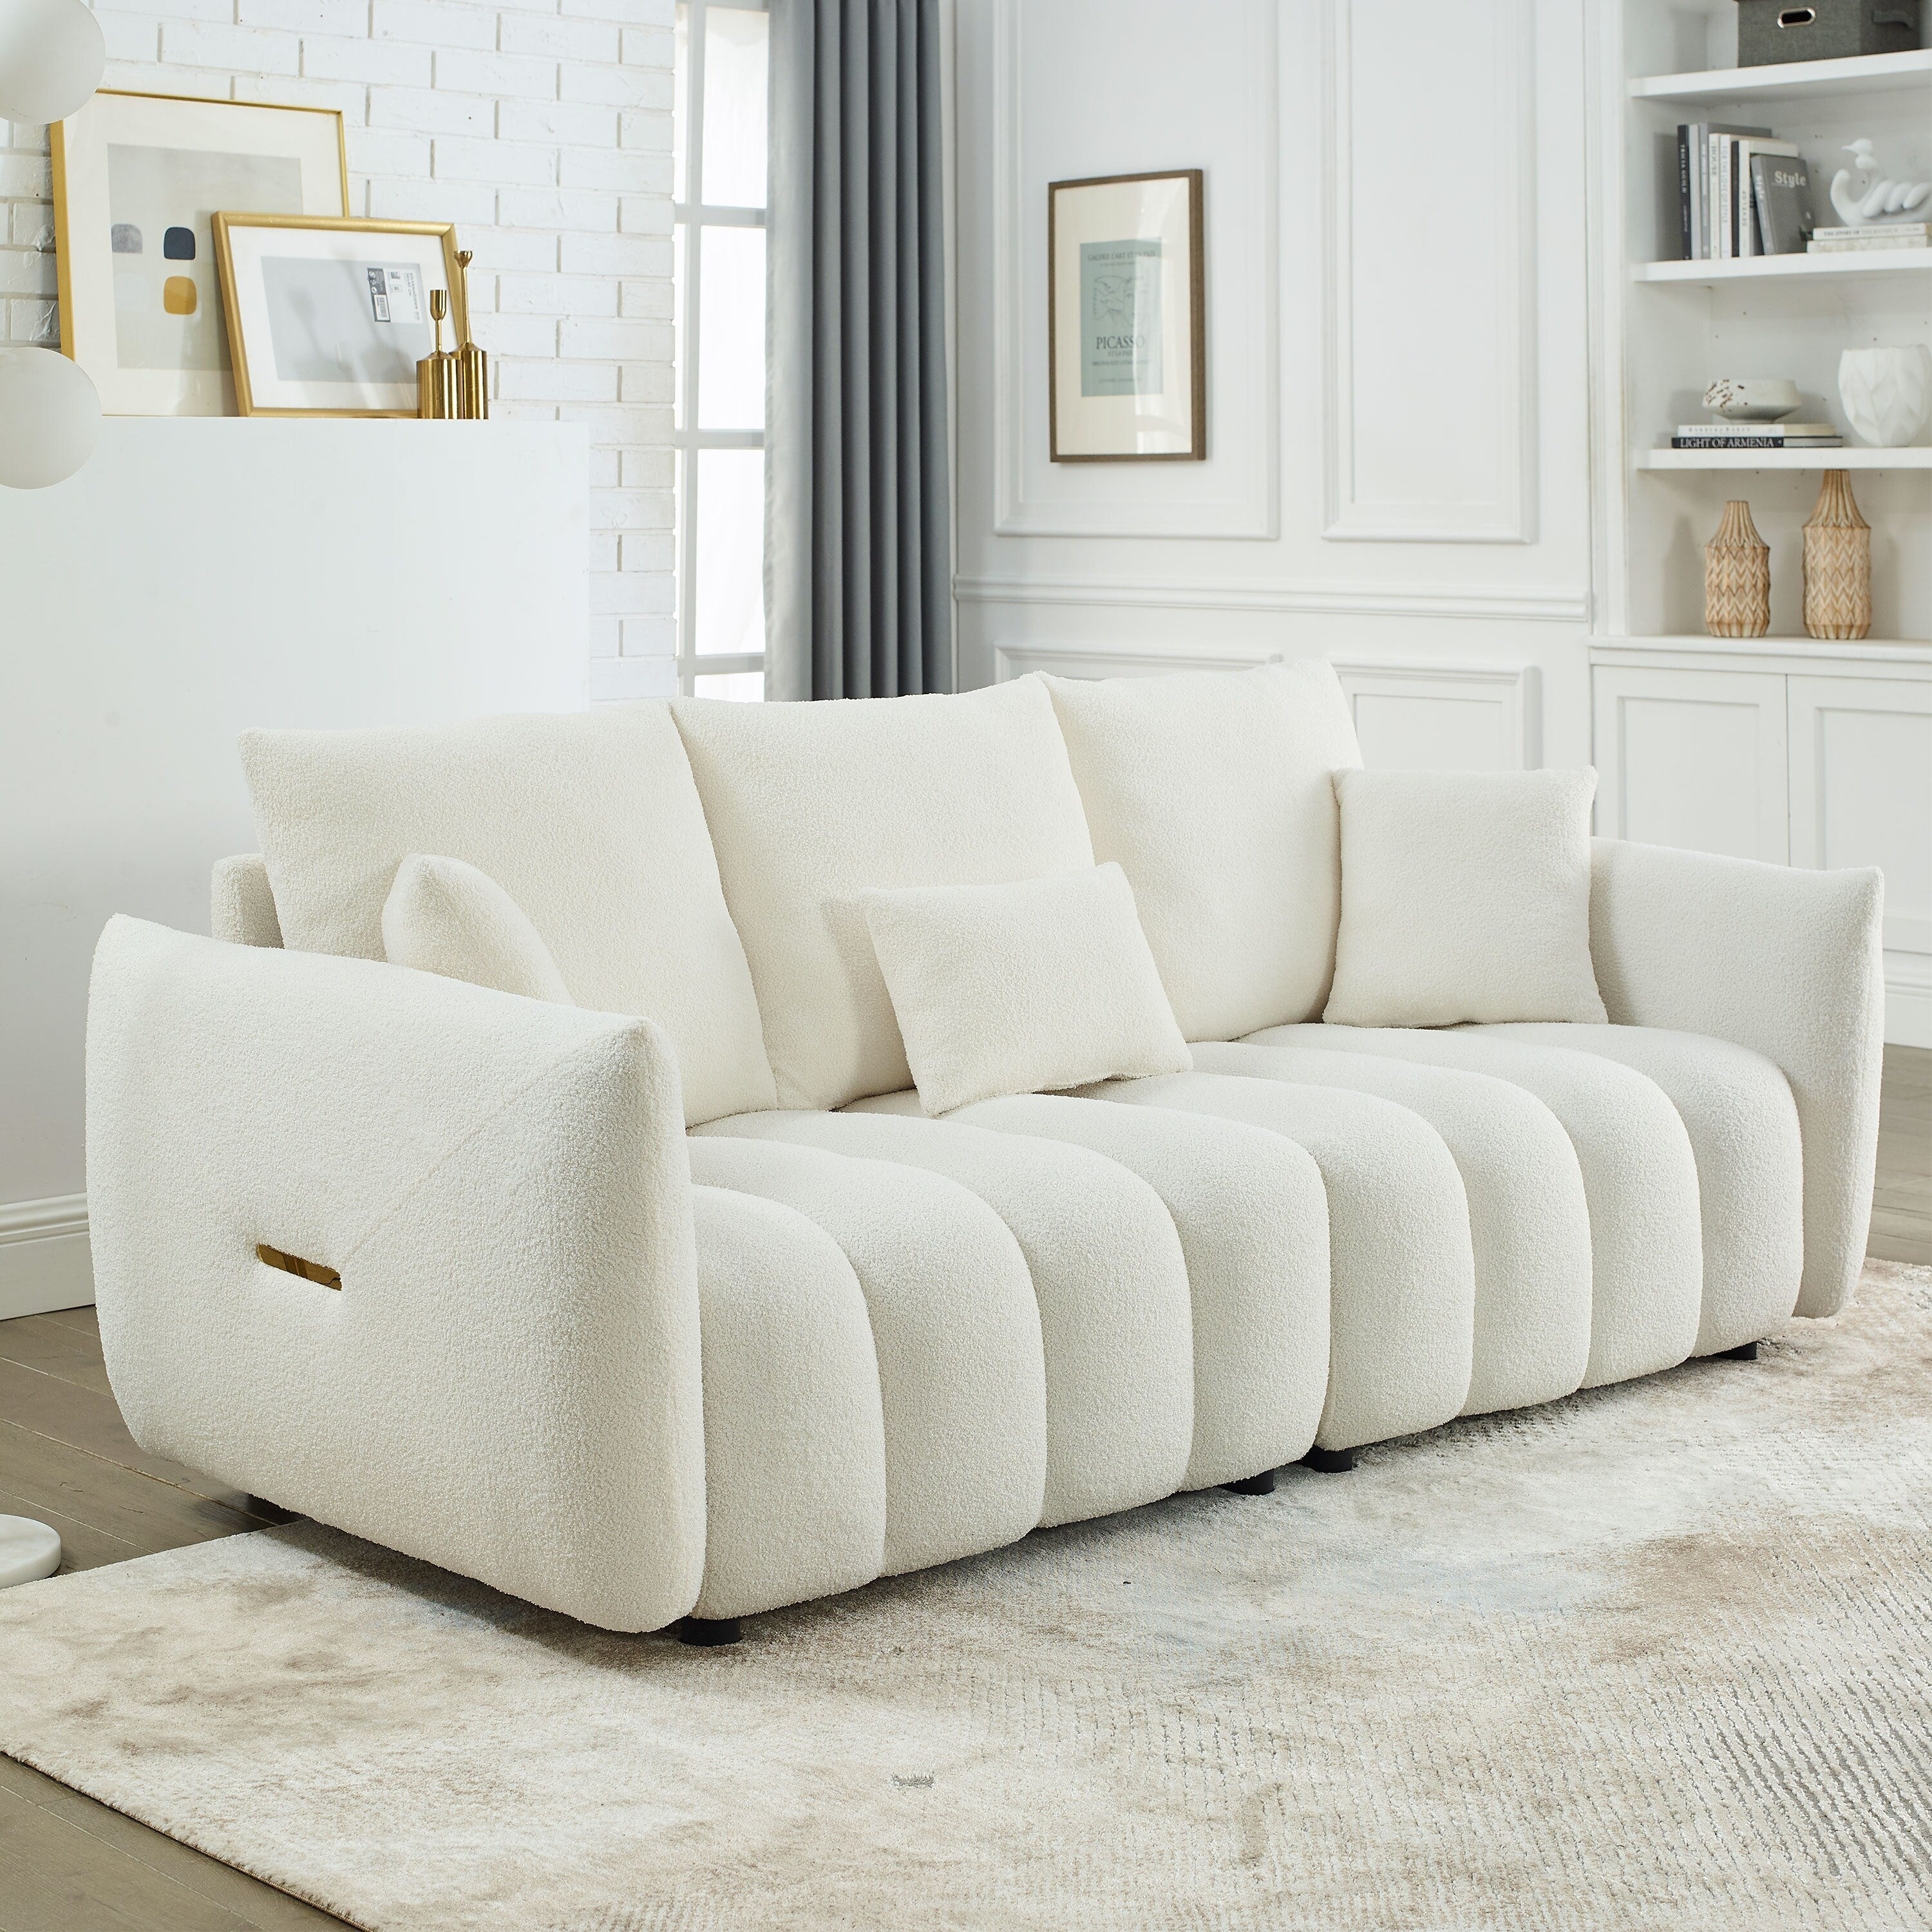
Beige Modern 82 Fabric 3-Seater Sofa with Solid Wood Frame and High-Resilience Foam Cushions
The Introduction of LATER LATER is committed to the design and application of furniture, creating applicable high-quality sofas for the diversity of interior space. We focus on offering customers an excellent shopping experience and professional customer services. LATER is your solution to creating a home that can transform how you would like to live, work, play, and rest. Transform your living space, transform how you live, and transform your life with LATER. Product Features The novel design of the soft back pillows and armrests brings a fresh appeal to any space, making this modern sofa a bright addition to any living room. The modern sofa is made of soft teddy fabric plus foam padding to provide you with maximum comfort. Sitting on it, you will be surrounded by ultra-soft plump backrests with optimal comfort angles, making you feel like you are sitting on a cloud. Add this sofa to make your living room space more sophisticated and elegant. Sturdy and Durable Home Office Sofa - The three-person sofa is made of a solid wood frame and durable plastic legs, which is sturdy and durable for long-term use. The sofa is designed with smooth and clean lines, giving it a modern minimalist feel. The modern sofa is designed with teddy velvet material, which is comfortable to the touch and easy to care for. Easy to assemble, with an installation video; it takes only 15-20 minutes. Any non-professional can do it. Description â–?Selling Points: âœ?[Durable] You don't have to worry about its durability! This Teddy fabric sofa is made of a sturdy wood frame, wrapped with supportive foam and durable Teddy Velvet fabric for strong support. The seat can hold up to 750 lbs and will last for a long time in your living space. âœ?[Premium Cushion for Better Comfort] The cushion is filled with high resilience foam and teddy fleece fabric to provide comfortable support for your body when you sit down. The cushion easily returns to its original shape when you stand up. âœ?[LUXURY MATERIAL] Gorgeous sofa upholstery in soft teddy fabric. With smooth lines and striped seats, it looks delicate and elegant, bringing you a pleasant feeling. âœ?[ADDITIONAL] The modern sofa bed comes with three pillows in the same color scheme. You can cuddle or lean against it to read, watch TV, or take a nap and enjoy a more comfortable position. âœ?[SIZE] 82''Sofa size: 82'W x 36'D x 32'H. 39.7''Sofa size: 39.7'W x 36'D x 32'H.
Category: Furniture > Sofas